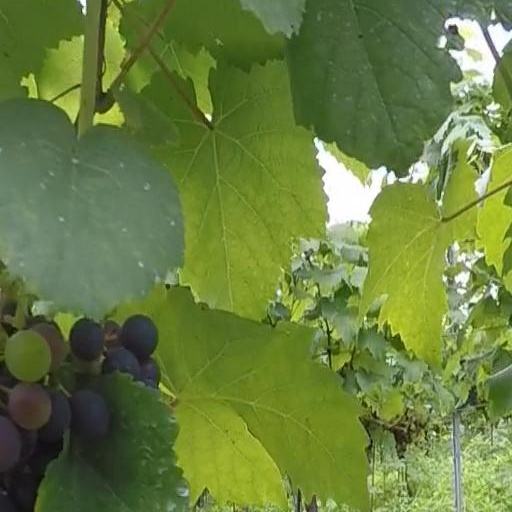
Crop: grape